Birgeria

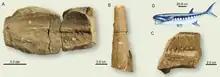
Skull fragments of "Birgeria aldingeri" from the Olenekian (Early Triassic) of Spitsbergen and restoration. Skull length ~: Br = branchiostegal ray, D = dentary, Mc = Meckelian cartilage

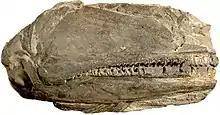
Skull of "Birgeria americana"

"Birgeria" is the only genus of the family Birgeriidae and order Birgeriformes.